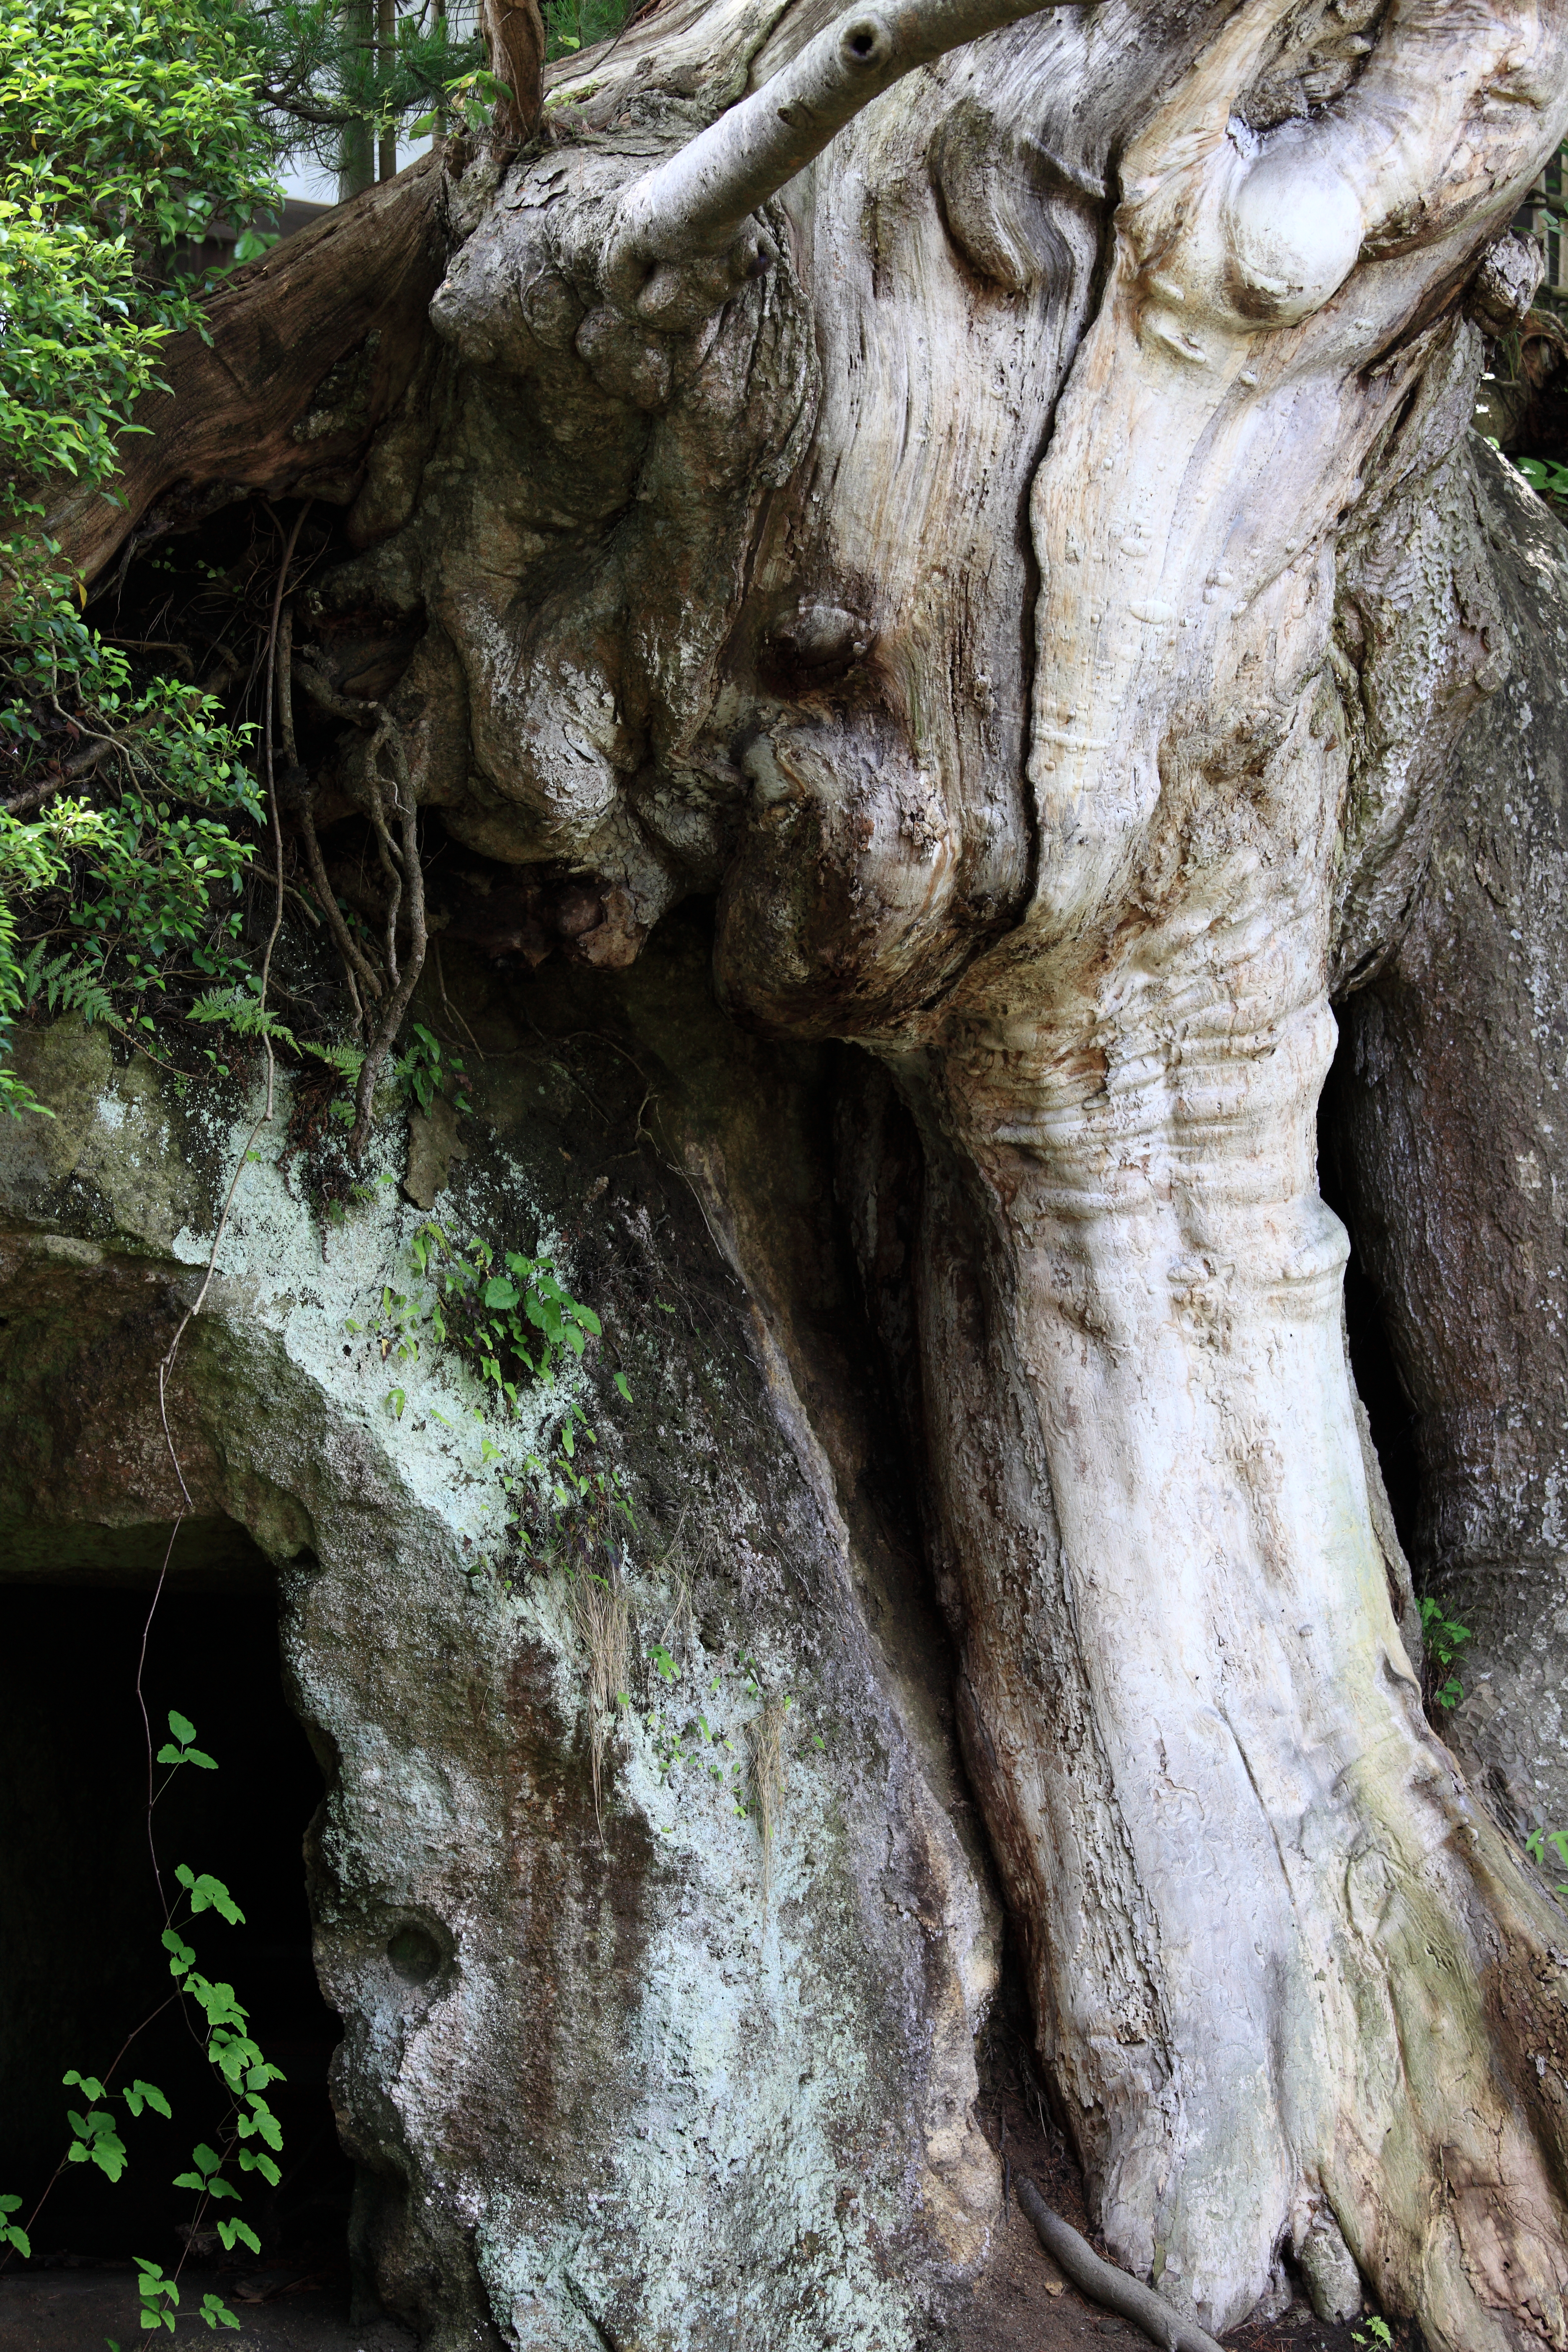
tree, nature, rock, branch, plant, wood, leaf, flower, trunk, formation, high, botany, flora, root, sculpture, 5d, hires, markii, hi, res, resolution, ancient history, woody plant